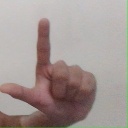
अक्षर: ल